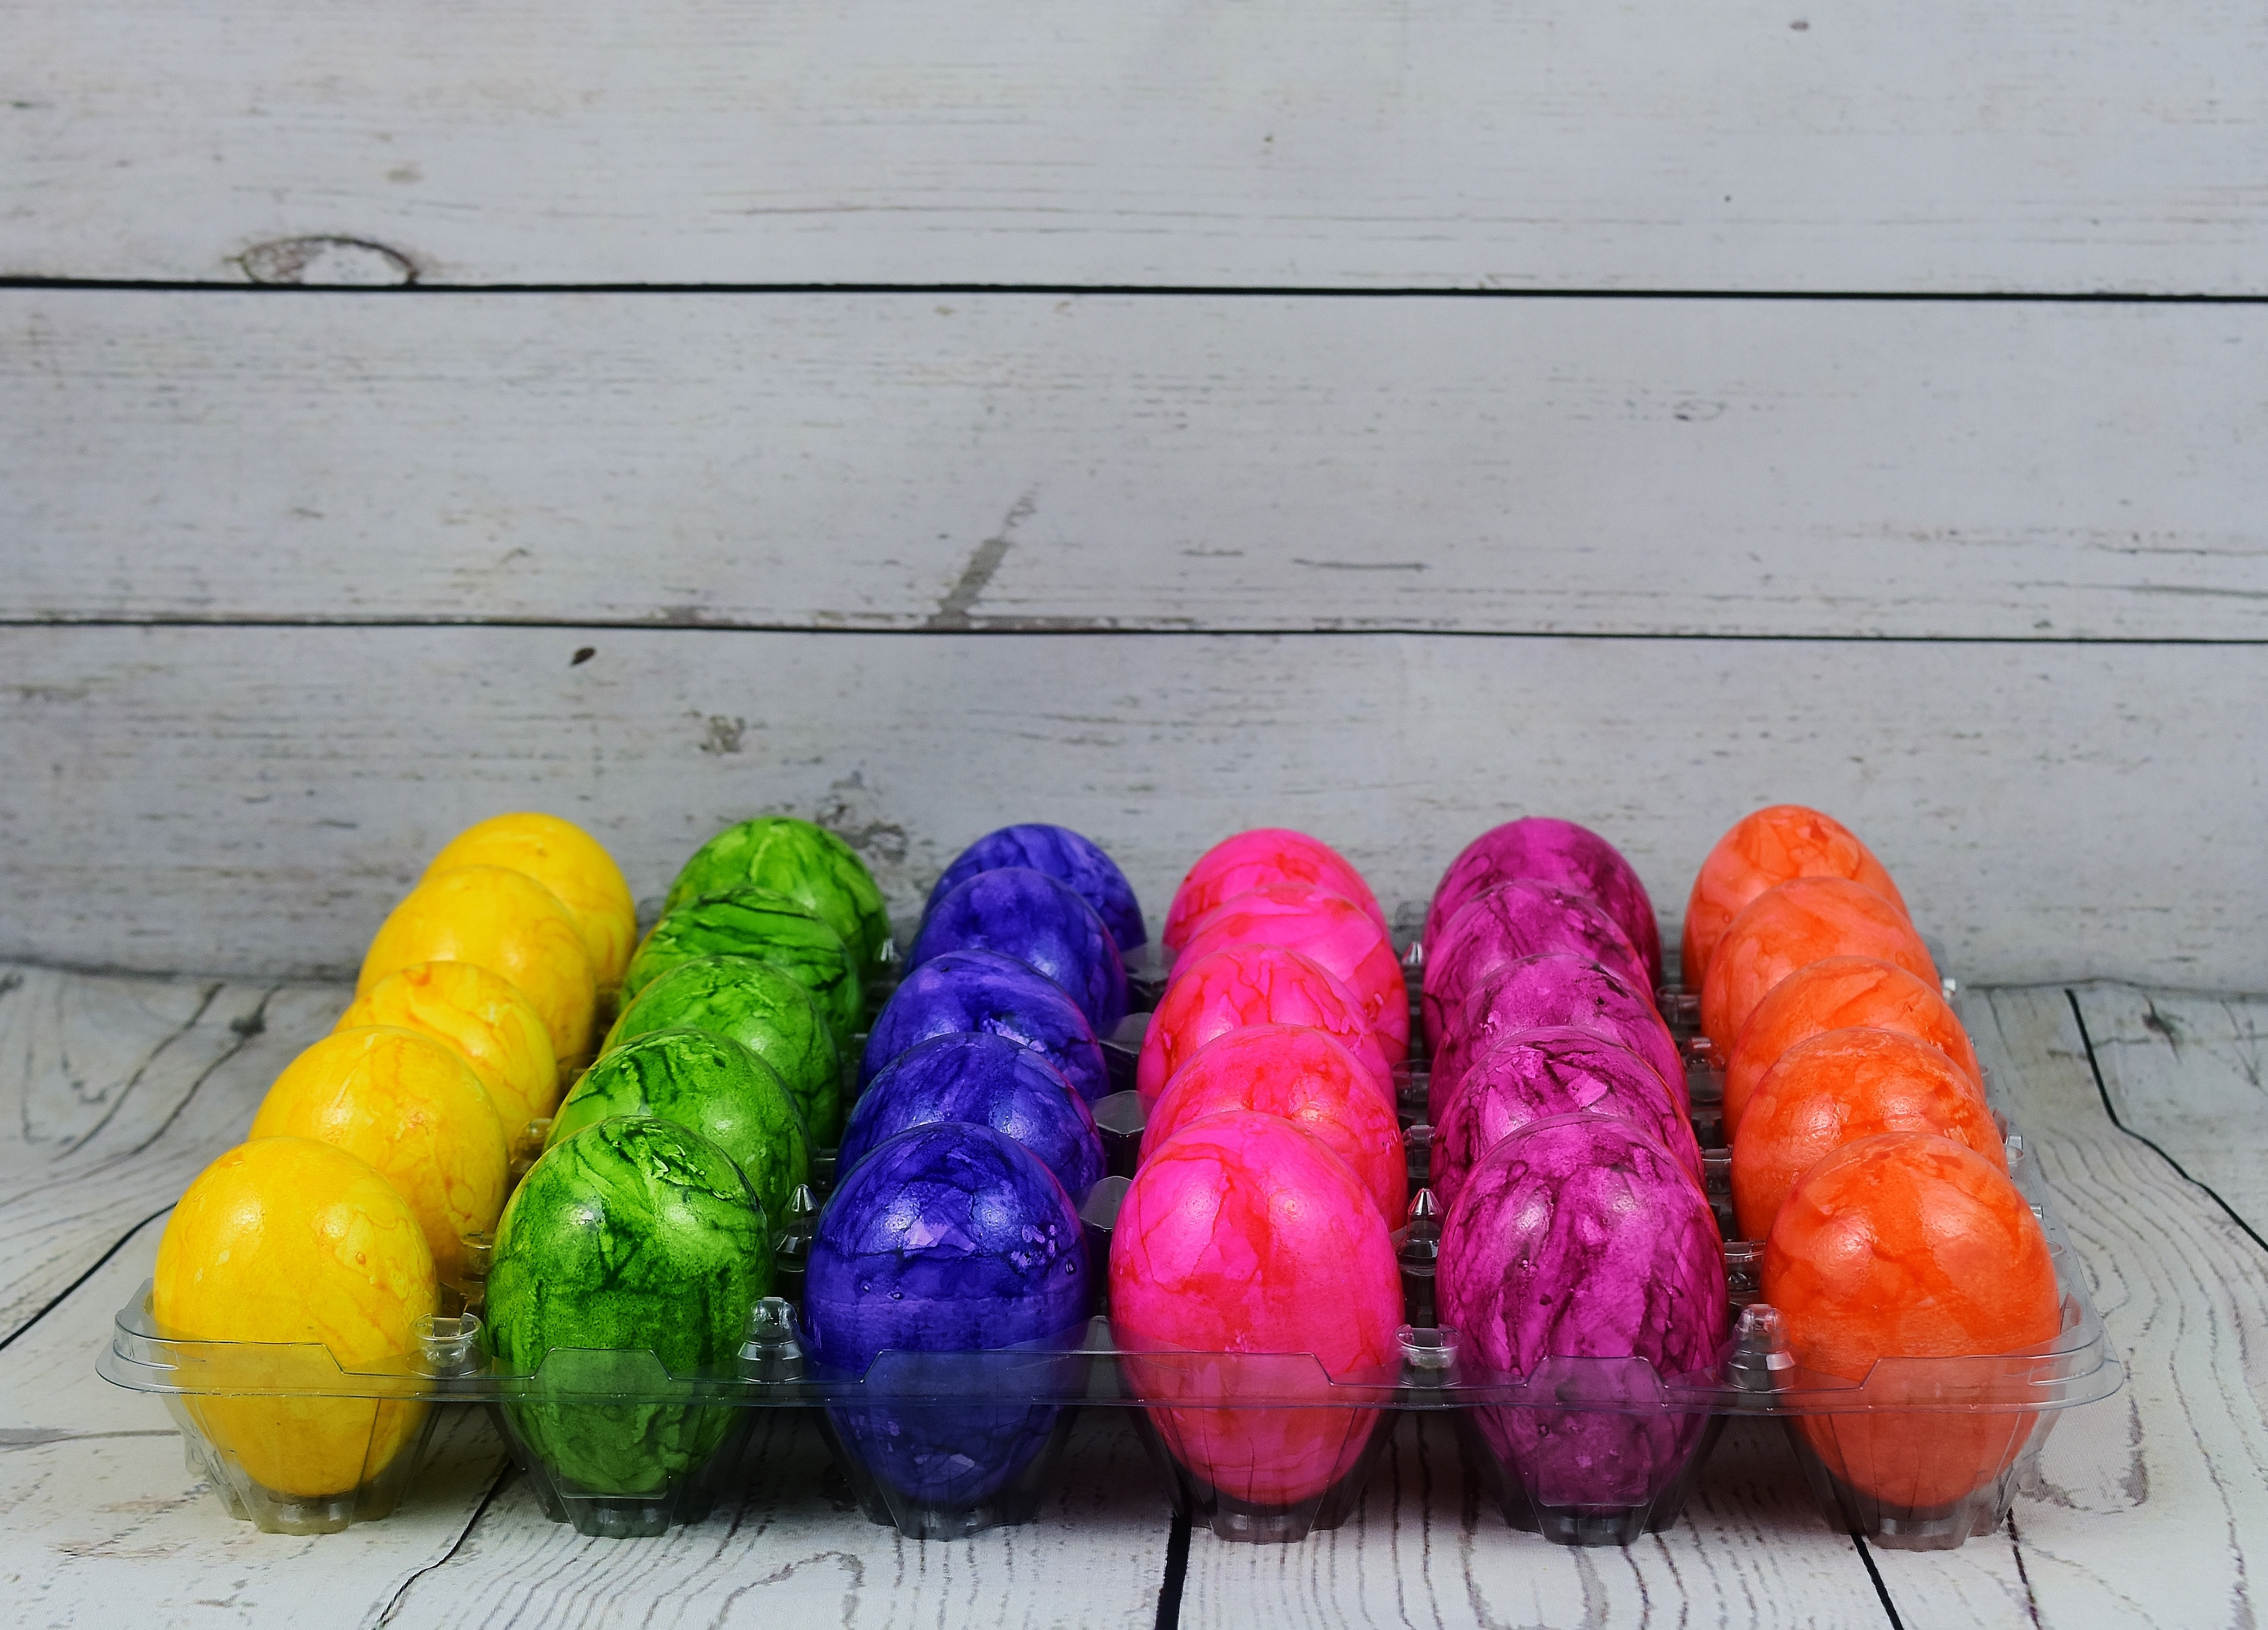
food, produce, vegetable, color, colorful, easter, easter eggs, egg box, happy easter, colorful eggs, colored eggs